Tritium radioluminescence

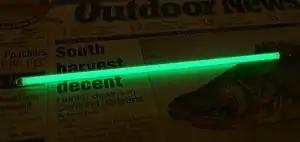
Radioluminescent tritium vials are tritium gas-filled, thin glass vials with inner surfaces coated with a phosphor.

Tritium radioluminescence is the use of gaseous tritium, a radioactive isotope of hydrogen, to create visible light. Tritium emits electrons through beta decay and, when they interact with a phosphor material, light is emitted through the process of phosphorescence. The overall process of using a radioactive material to excite a phosphor and ultimately generate light is called radioluminescence. As tritium illumination requires no electrical energy, it has found wide use in applications such as emergency exit signs, illumination of wristwatches, and portable yet very reliable sources of low intensity light which won't degrade human night vision. Gun sights for night use and small lights (which need to be more reliable than battery powered lights, yet not interfere with night vision or be bright enough to easily give away one's location) used mostly by military personnel fall under the latter application.